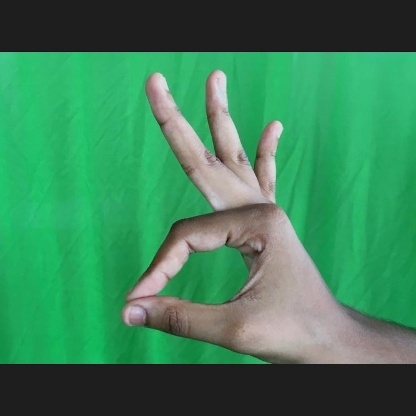
Mudra: Hamsasyam